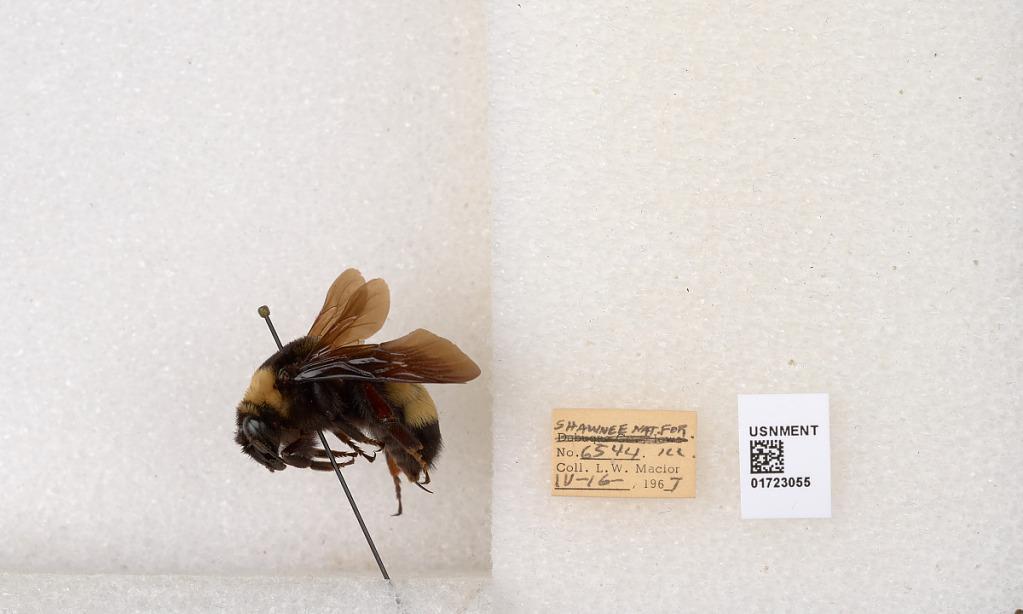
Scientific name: Bombus (Bombus) nevadensis auricormus
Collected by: L. Macior
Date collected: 1967-4-16
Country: United States
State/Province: Illinois
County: Johnson
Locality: Shawnee National Forest
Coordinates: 37.5114, -88.8011